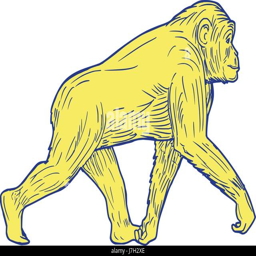
drawing sketch style illustration of a chimpanzee walking viewed from the side set on isolated white background